Bayreuth

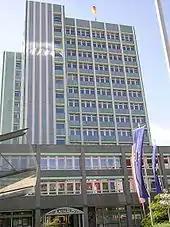
The town hall

The results of the 2020 local elections in Bavaria were as follows (in brackets the change from the 2014 elections):